The Suitcase (Mad Men)

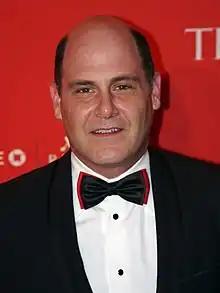
Series creator Matthew Weiner wrote the script for "The Suitcase"

Matthew Weiner compared Peggy's standing at Sterling Cooper Draper Pryce to his own standing while working under David Chase on "The Sopranos". Jon Hamm commended the writers for adding in the conversation that references the child Peggy gave away, calling it "heartbreaking" for Peggy. Weiner said, "they can acknowledge that that happened. Even though they had sworn to never talk about it together, this is the place that they can talk about it. I also think that Don’s interest in it is really a big part of it." Weiner elaborated on Draper's dislike for Duck, attributing it to Duck's "lack of understanding of creative" and "his alcoholism", while citing Duck's sexual relationship with Peggy, who Weiner said could be Don's daughter figure in that moment.